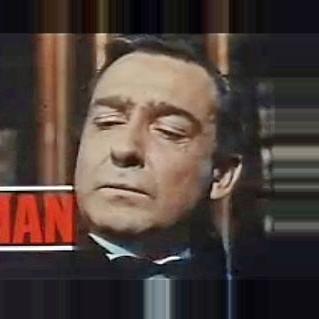
Age: 41